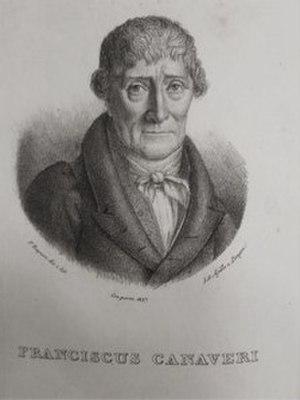
Francesco Canaveri, parfois francisé en François Canaveri est un médecin et professeur de médecine italien.